Hurricane Paul

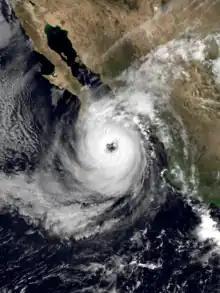
Hurricane Paul at peak intensity prior to landfall on the Baja Peninsula on September 28

Hurricane Paul was a devastating tropical cyclone which killed a total of 1,625 people and caused US$520 million in damage, ranking it as the second deadliest Pacific hurricane on record, behind the 1959 Mexico Hurricane. The sixteenth named storm and tenth hurricane of the 1982 Pacific hurricane season, Paul developed as a tropical depression just offshore Central America on September 18. The depression briefly moved inland two days later just before heading westward out to sea. The storm changed little in strength for several days until September 25, when it slowly intensified into a tropical storm. Two days later, Paul attained hurricane status, and further strengthened to Category 2 intensity after turning northward. The hurricane then accelerated toward the northeast, reaching peak winds of 110 mph (175 km/h). Paul made landfall over Baja California Sur on September 29, and subsequently moved ashore in Sinaloa the next day.